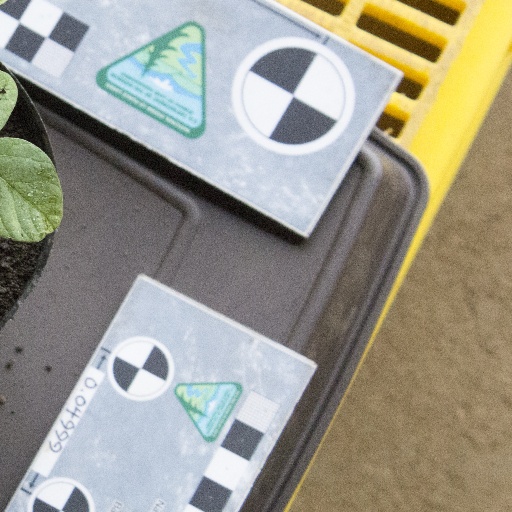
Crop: soybean